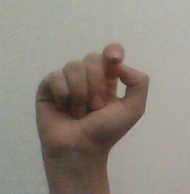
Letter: fa